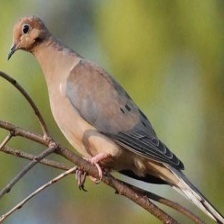
Species: MOURNING DOVE
Scientific name: ZENAIDA MACROURA